History of Indianapolis

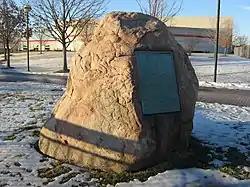
Marker at the site of John McCormick's cabin

The history of Indianapolis spans three centuries. Founded in 1820, the area where the city now stands was originally home to the Lenape (Delaware Nation). In 1821, a small settlement on the west fork of the White River at the mouth of Fall Creek became the county seat of Marion County, and the state capital of Indiana, effective January 1, 1825. Initially the availability of federal lands for purchase in central Indiana made it attractive to the new settlement; the first European Americans to permanently settle in the area arrived around 1819 or early 1820. In its early years, most of the new arrivals to Indianapolis were Europeans and Americans with European ancestry, but later the city attracted other ethnic groups. The city's growth was encouraged by its geographic location, northwest of the state's geographic center. In addition to its designation as a seat of government, Indianapolis's flat, fertile soil, and central location within Indiana and the Midwest, helped it become an early agricultural center. Its proximity to the White River, which provided power for the town's early mills in the 1820s and 1830s, and the arrival of the railroads, beginning in 1847, established Indianapolis as a manufacturing hub and a transportation center for freight and passenger service. An expanding network of roads, beginning with the early National Road and the Michigan Road, among other routes, connected Indianapolis to other major cities.